Barry Windham

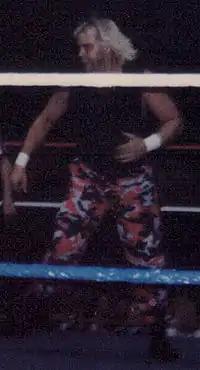
Windham as "The Stalker" in the WWF, 1996

Windham was trained by his father Blackjack Mulligan and world champion Harley Race. He debuted on November 27, 1979, against his future manager J.J. Dillon in San Angelo, Texas when he was 19 years old. Much of his early career was in the NWA's Championship Wrestling from Florida territory where Gordon Solie was the head announcer. He was a fan favorite for most of the early and middle periods of his career, having great success in singles and tag action. Windham had notable feuds with Kevin Sullivan and his army. With his brother-in-law Mike Rotunda, Windham formed a tag team in 1984. The duo captured the NWA Florida United States Tag Team Championship three times between March and May 1984.